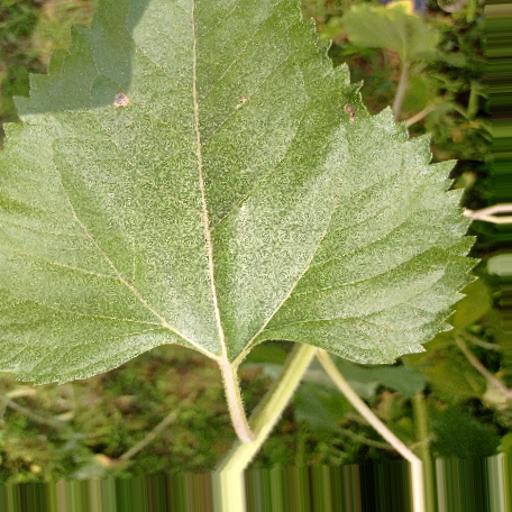
Label: Fresh_leaf